The Death Kiss

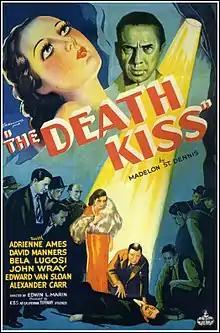
Theatrical release poster

The Death Kiss is a 1933 American pre-Code mystery film starring David Manners as a crusading studio writer, Adrienne Ames as an actress, and Bela Lugosi as a studio manager. The thriller features three leading players from the previous year's "Dracula" (Lugosi, Manners, and Edward Van Sloan), and was the first film directed by Edwin L. Marin.